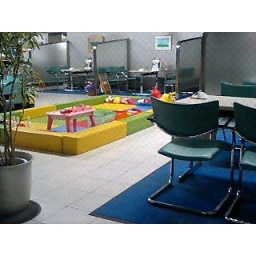
kids space in the car retailer office